Administrative divisions of Uttar Pradesh

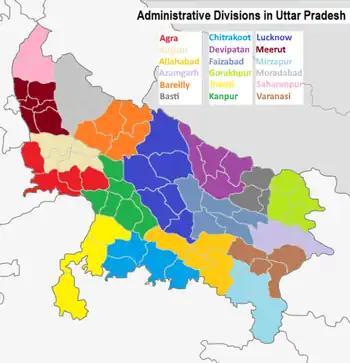
Administrative Divisions of Uttar Pradesh.

The northern Indian state of Uttar Pradesh, which borders Nepal, comprises 18 administrative divisions. Within these 18 divisions, there are a total of 75 districts. The following table shows the name of each division, its administrative capital city, its constituent districts, and a map of its location.